Bielefeld Hauptbahnhof

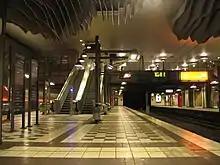
"Hauptbahnhof" Stadtbahn station

During the rebuilding of the central sections of the Bielefeld tramway underground, the underground Stadtbahn station was not built under the Hauptbahnhof for cost reasons. The Hauptbahnhof Stadtbahn station was instead built 150 m to the south-east and is connected to the station forecourt by a covered travelator (popularly known as "die Tüte": "the bag"). At the beginning of the 21st century the old freight yard to the north of the line was demolished to make room for an entrance and exit of the "Ostwestfalendamm" expressway and the "Neue Bahnhofsviertel" (new station district).